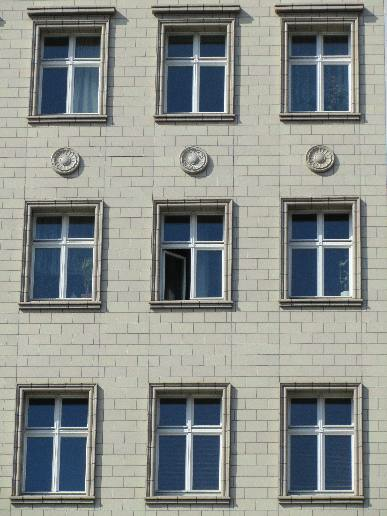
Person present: No